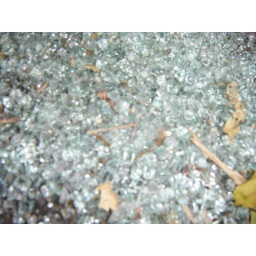
glass next to my car in a school parking lot